New York metropolitan area

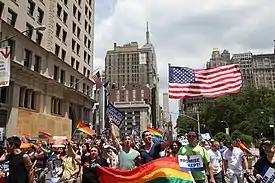
The New York metropolitan area is home to the largest gay and bisexual community in the United States and one of the world's largest.

Seven PMSAs were based on the original 1950 New York SMA that were split up: New York, Bergen–Passaic, Jersey City, Middlesex–Somerset–Hunterdon (Hunterdon added for the first time), Monmouth–Ocean (Ocean added for the first time), Nassau–Suffolk, and Newark (Sussex added for the first time). One additional PMSA was the Orange County PMSA (previously the Newburgh–Middletown SMSA). The other four PMSAs were former SMSAs in Connecticut: Bridgeport, Stamford, Norwalk, and Danbury. In 1993, four PMSAs were added to the New York–Northern New Jersey–Long Island CMSA: Trenton PMSA (Mercer County), Dutchess County PMSA, Waterbury PMSA, and New Haven PMSA. Several new counties were also added to the CMSA: Sussex, Warren, and Pike. The CMSA model was originally utilized for tabulating data from the 2000 census. In 2003, a new set of standards was established using the Core Based Statistical Area (CBSA) model was adopted and remains in use as of 2010. The CBSA model resulted in the splitting up of the old CMSA into several metropolitan statistical areas: New York–Northern New Jersey–Long Island, Poughkeepsie–Newburgh–Middletown, Trenton–Princeton, Bridgeport–Stamford–Norwalk (includes Danbury), and New Haven–Milford (includes Waterbury). In 2013, the Census Bureau added Carbon, Lehigh, Northampton, and Monroe counties in Pennsylvania, and Warren County, New Jersey (encompassing collectively the Allentown-Bethlehem-Easton, PA-NJ MSA and the East Stroudsburg, PA MSA), to the Combined Statistical Area, and assimilated Poughkeepsie–Newburgh–Middletown into the larger New York–Northern New Jersey–Long Island–NY–NJ–PA MSA. In 2018, the Allentown-Bethlehem-Easton, PA-NJ MSA was removed from the Combined Statistical Area.